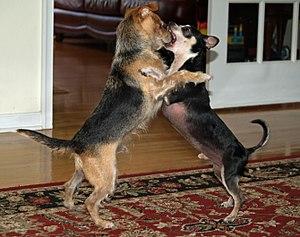
« Intelligence animale » est une expression renvoyant aux capacités cognitives des animaux et à leur étude. Le sujet a donné lieu à de nombreux travaux dont les résultats offrent non seulement une meilleure compréhension du monde animal mais aussi, par extension, des pistes pour l’étude de l'intelligence humaine.